Carl Gustafs stads gevärsfaktori

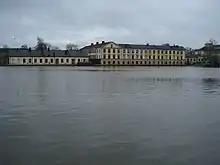
Eskilstuna factory in 2010

Carl Gustafs Stads Gevärsfaktori ("Rifle Factory of Carl Gustaf's Town") was founded in 1812 as a state-owned arsenal. The name "Carl Gustaf's Town" was used intermittently for the town of Eskilstuna after King Karl X Gustav gave the town city privileges.